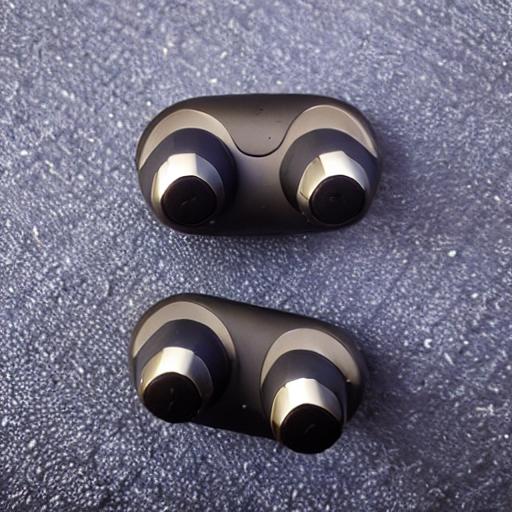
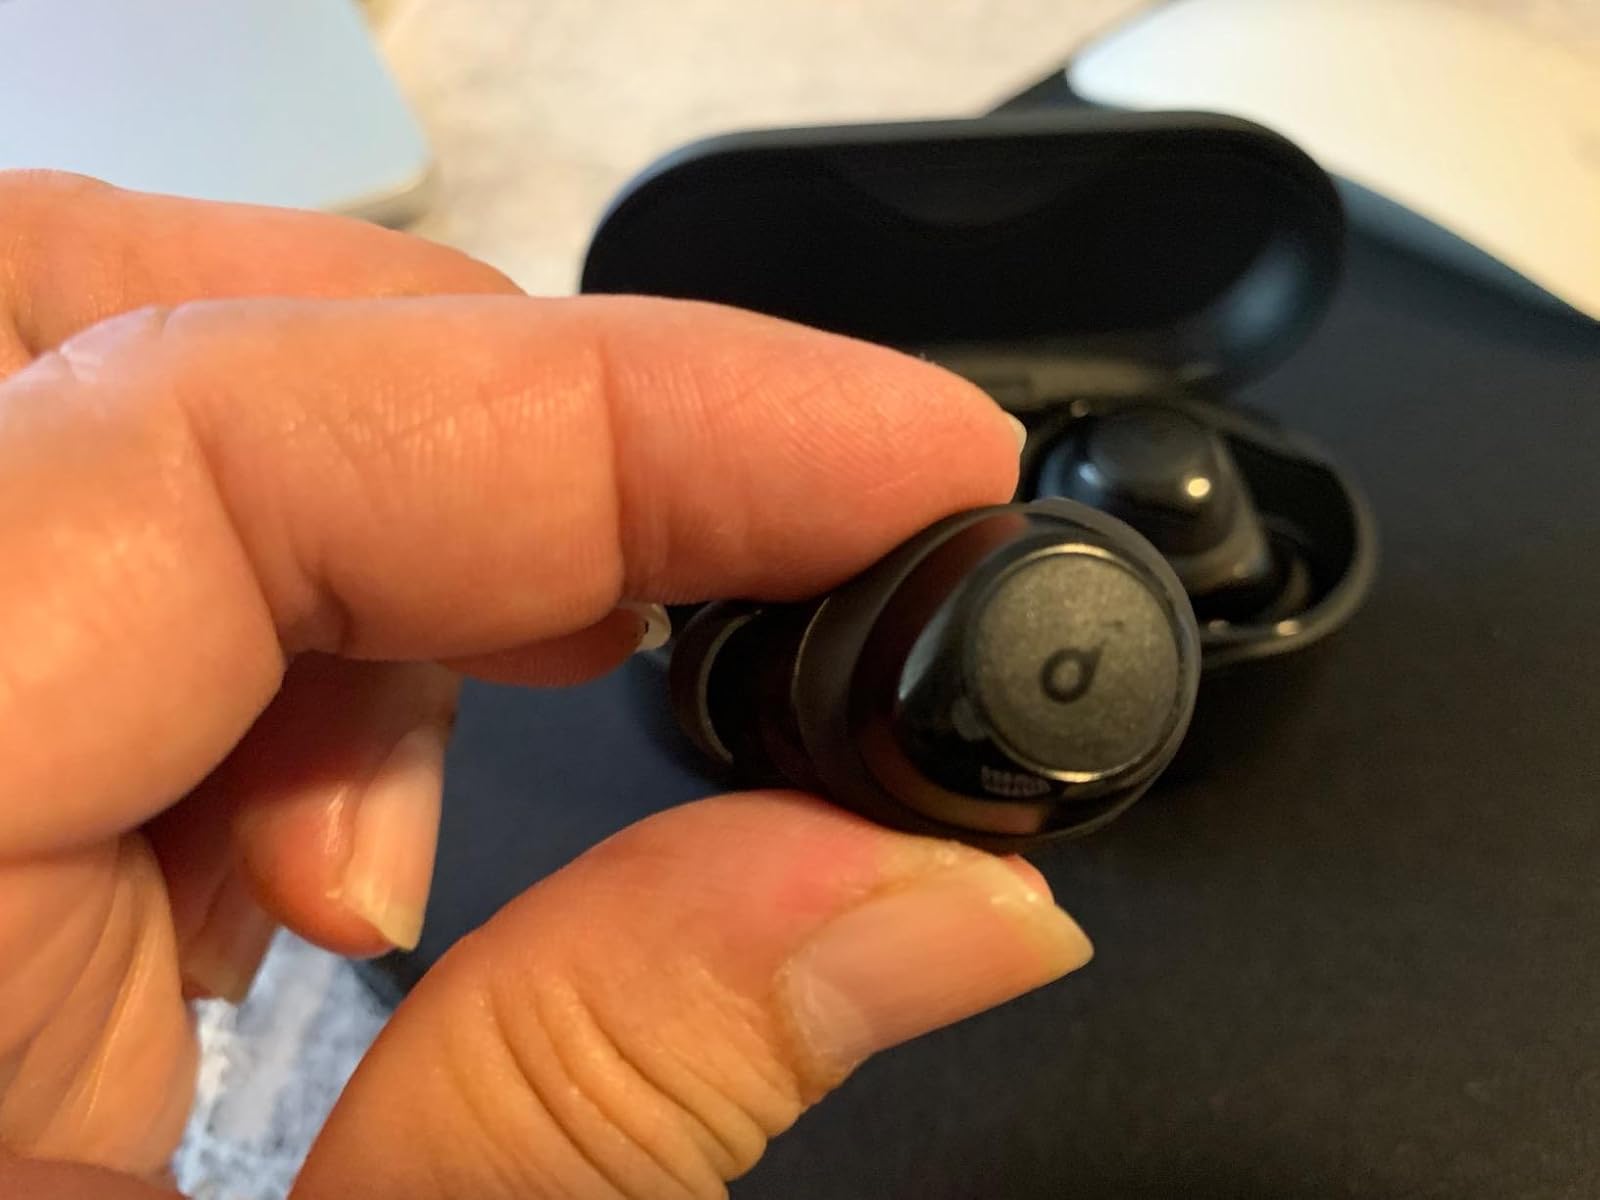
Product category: earbuds
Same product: no